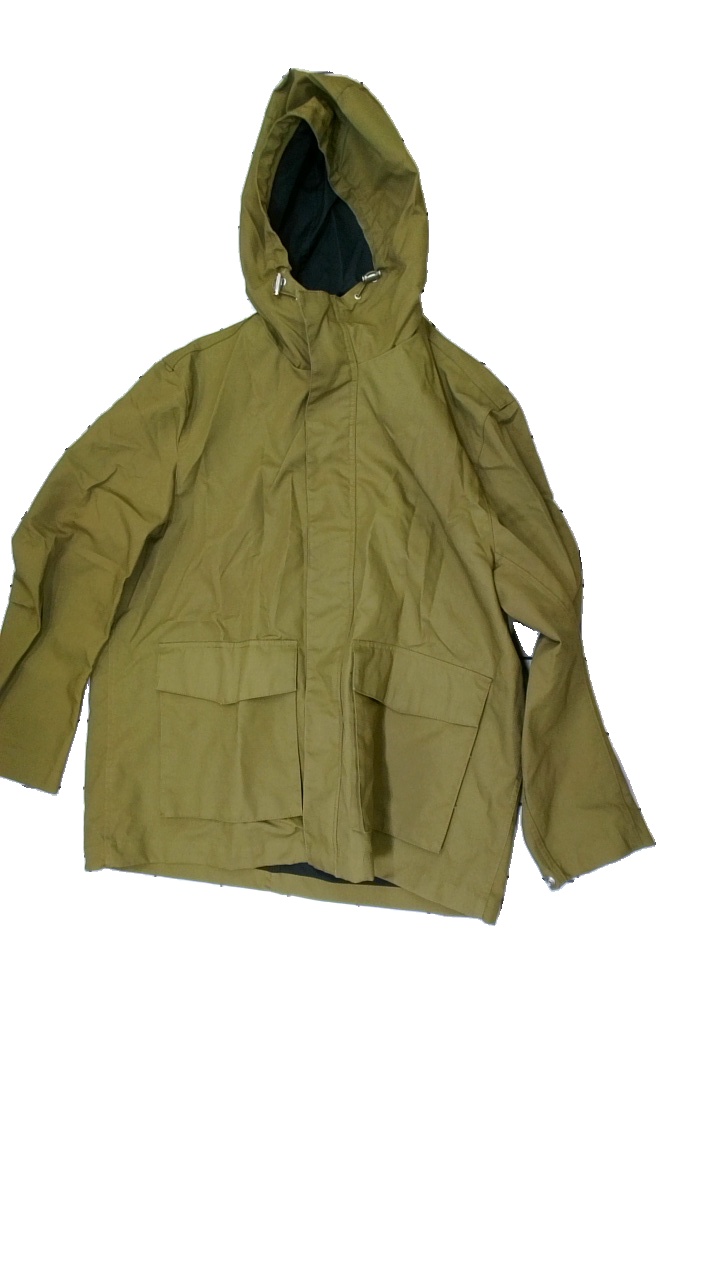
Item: Jacket (Unisex)
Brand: Missing
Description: Green jacket
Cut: None
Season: Spring
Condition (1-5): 5
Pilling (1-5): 5
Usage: Reuse
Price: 100-150